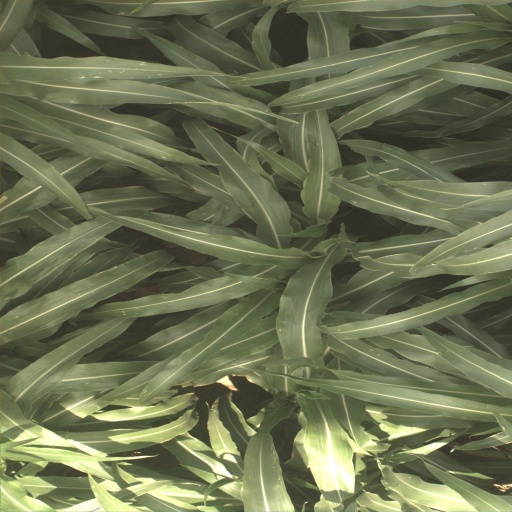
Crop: sorghum